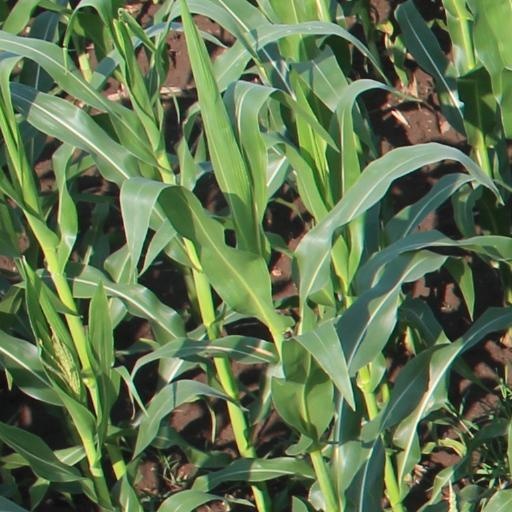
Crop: maize; corn